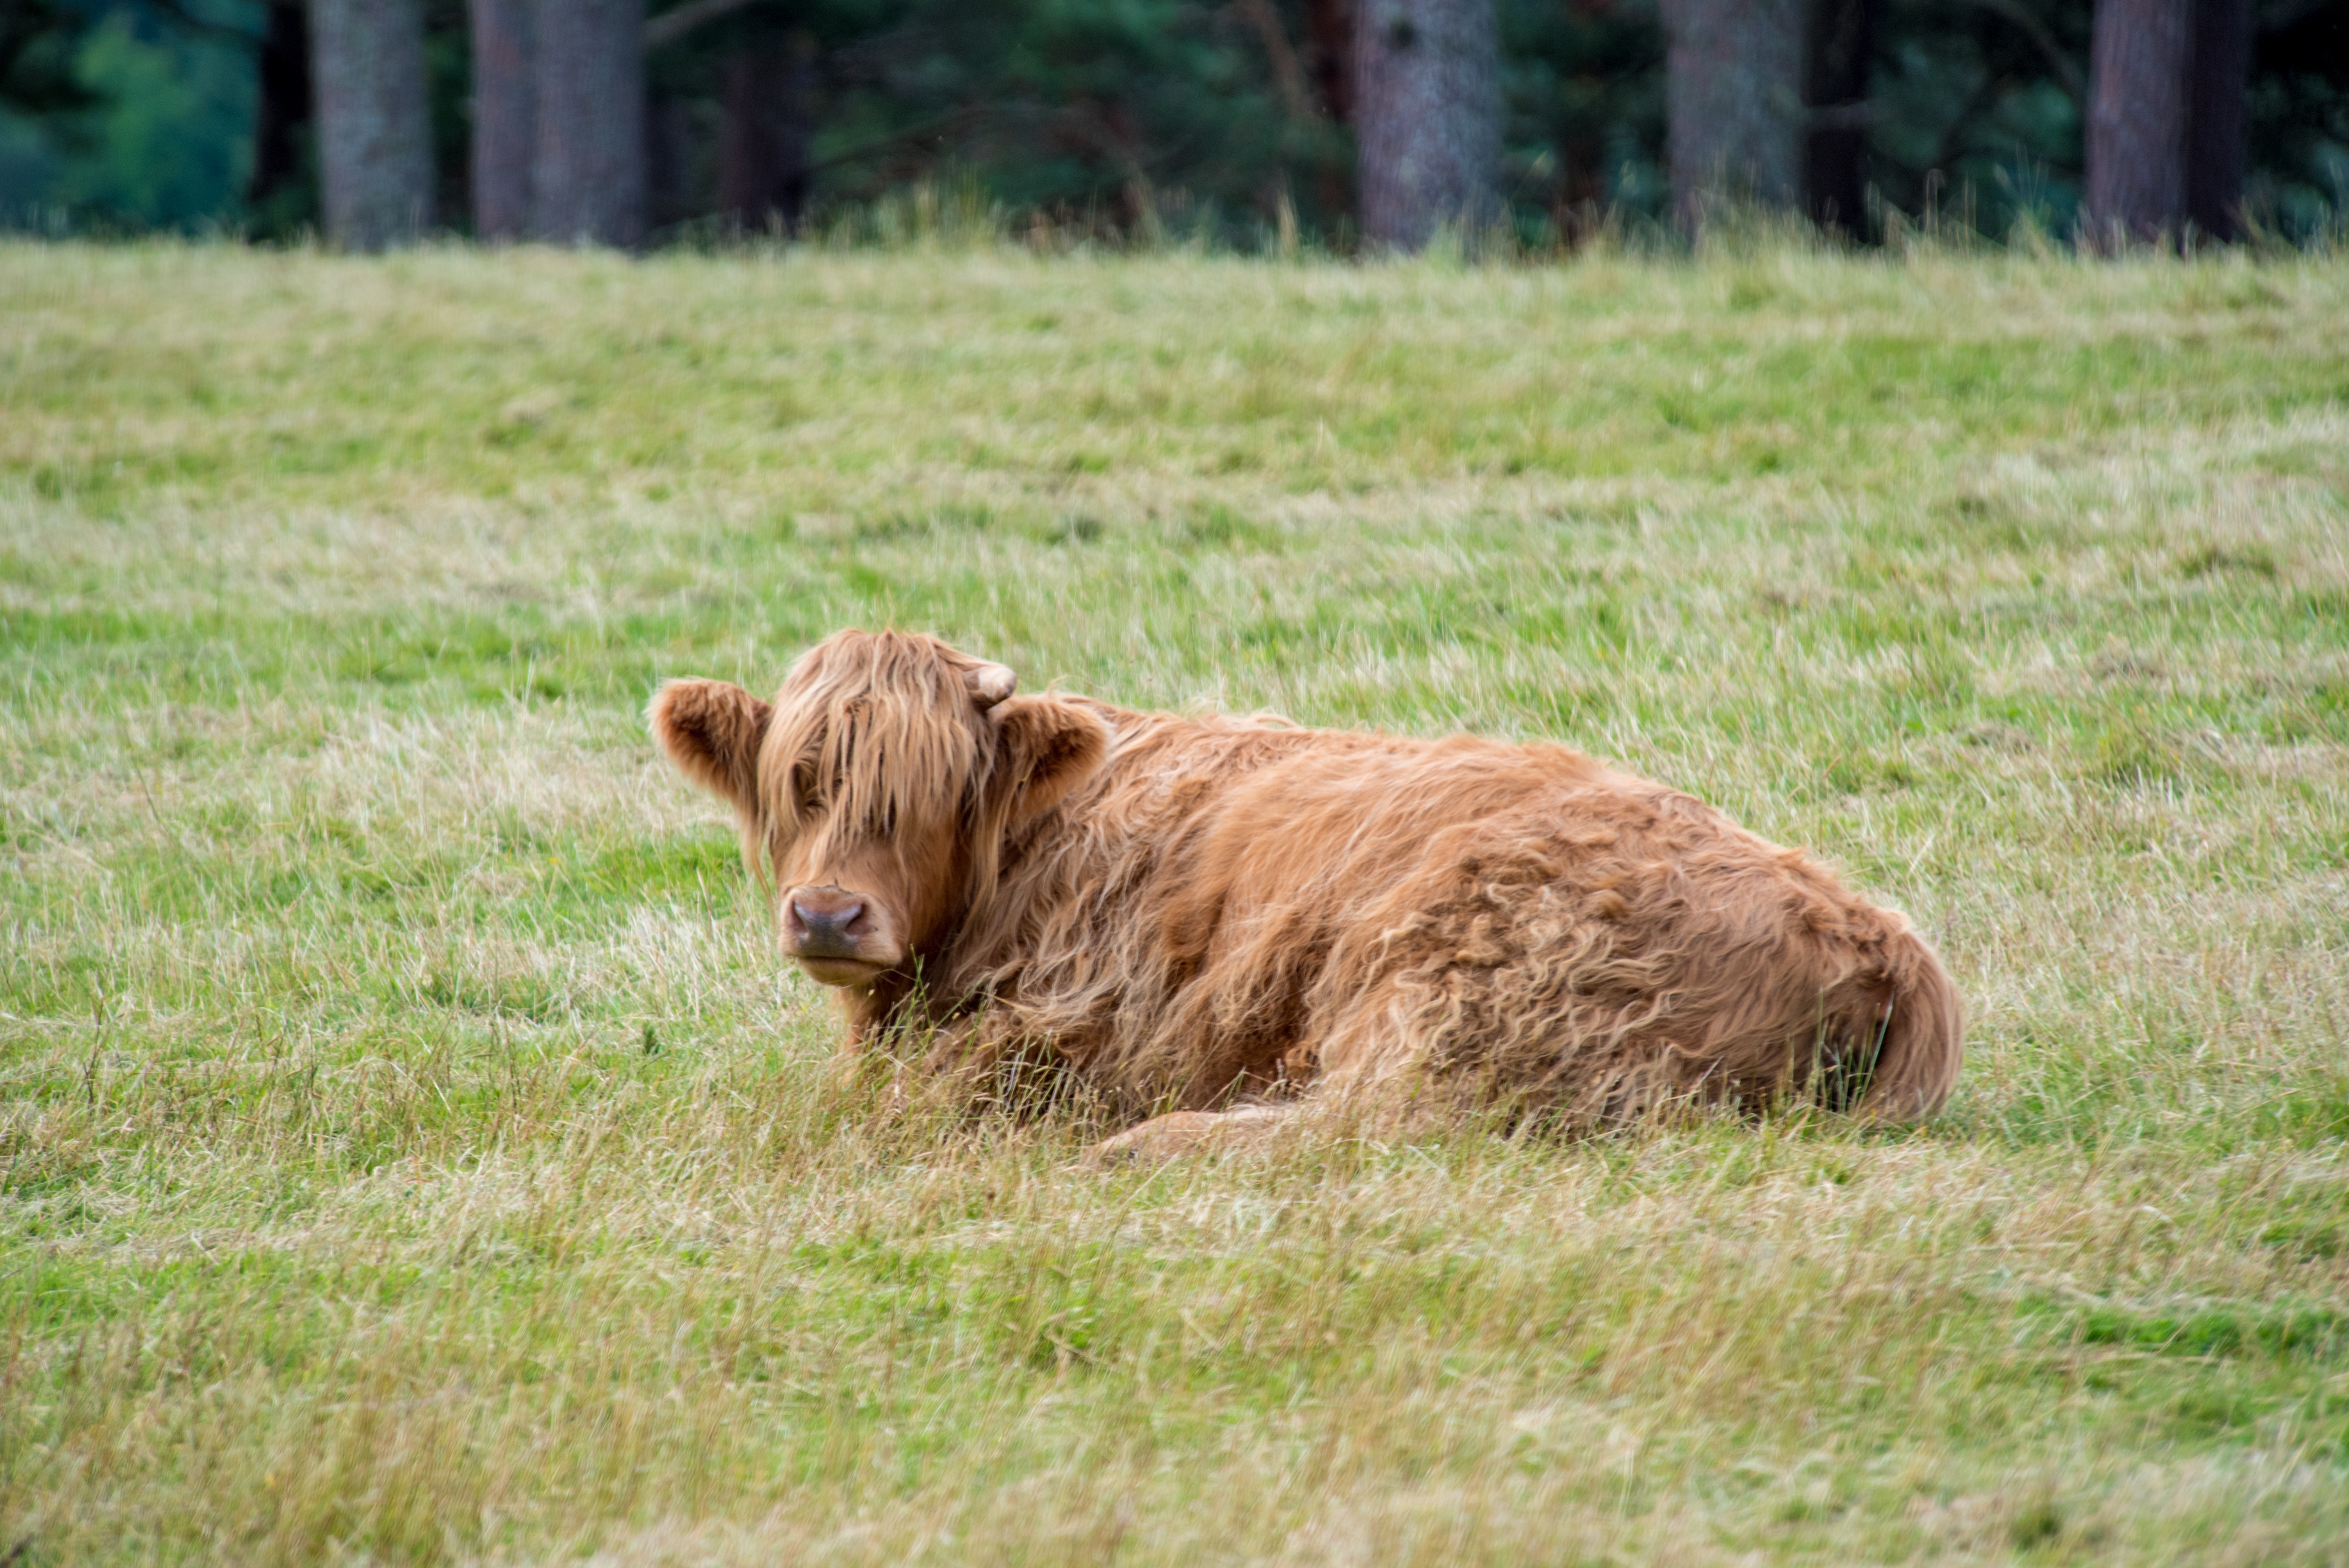
landscape, grass, hair, field, dog, fur, cow, cattle, brown, mammal, agriculture, beef, fauna, bull, race, fields, hairy, vertebrate, scotland, horns, animal world, highlands, hof, horned, in the free, highland rinder, dog like mammal